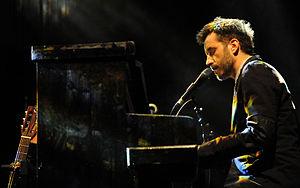
Daniele Silvestri est un auteur-compositeur-interprète italien,